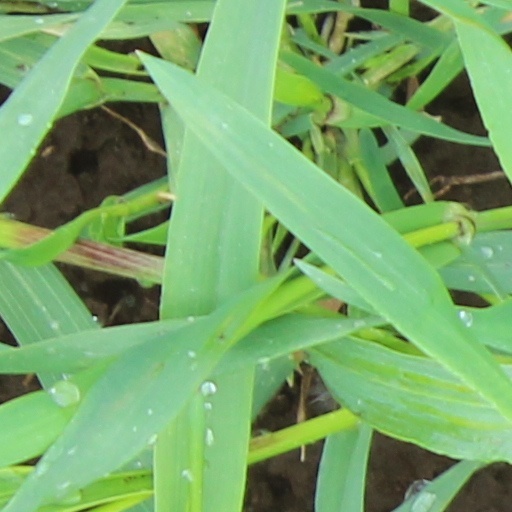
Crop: wheat